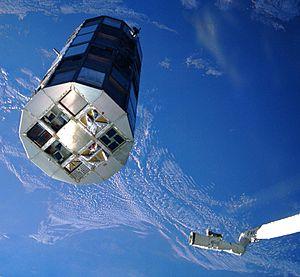
La navette spatiale américaine est un type de véhicule spatial conçu et utilisé par l'agence spatiale américaine, dont le vol inaugural remonte au 12 avril 1981 et qui est retiré du service en juillet 2011, après avoir effectué un total de 135 vols.